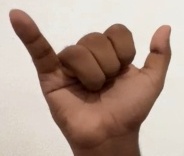
ASL sign: Y